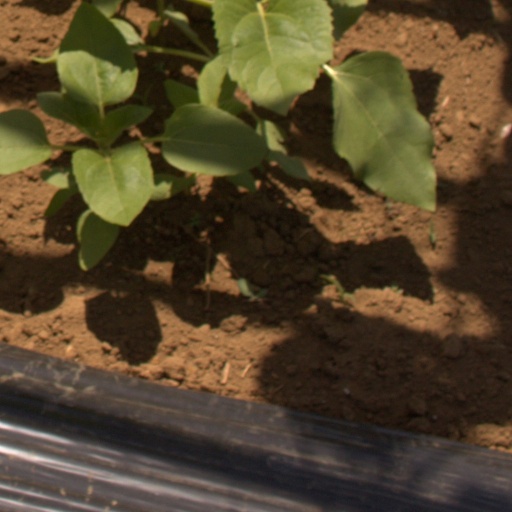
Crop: Jerusalem artichoke